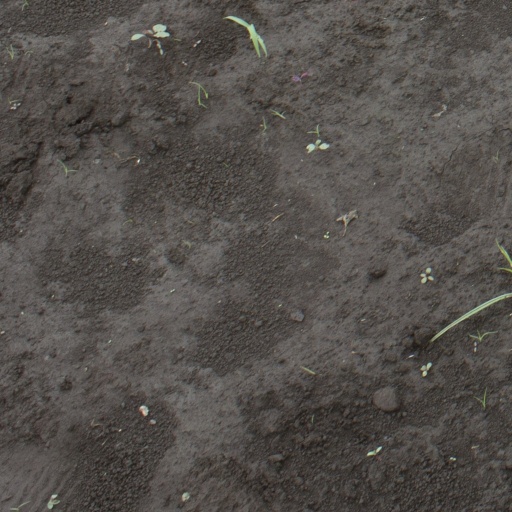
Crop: soybean